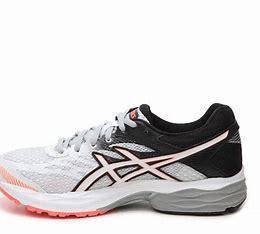
Brand: Asics
Model: Gel Flux 4